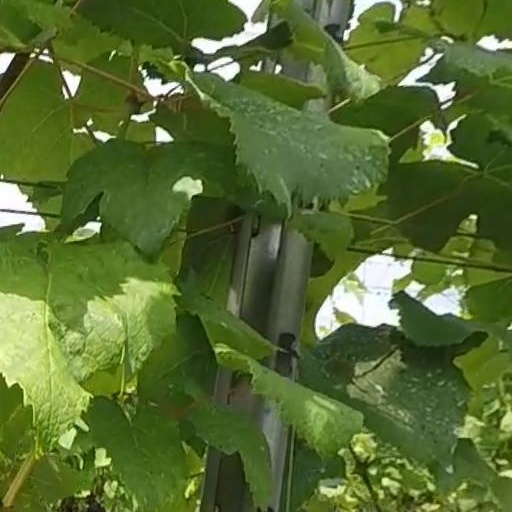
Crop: grape